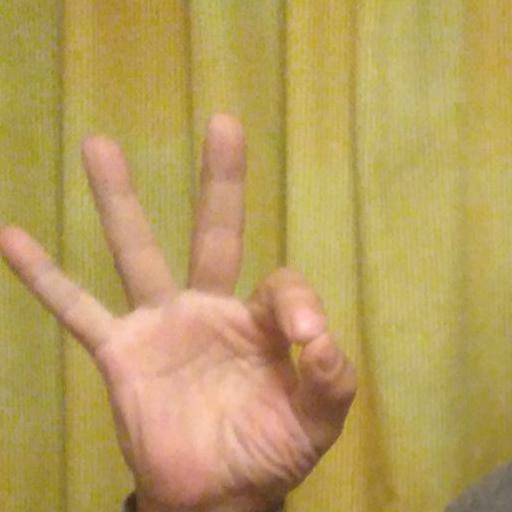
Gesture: ok